Siege of Gravelines

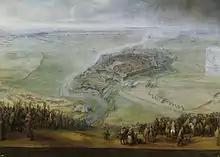
Siege of Gravelines 1644, by Pieter Snayers

A Artillery battery of 20 guns was constructed where the trenches met up, and began firing on 20th. Operations progressed slowly, the defenders repulsing four separate attacks before the French established themselves on the outer walls on 26 July. Under the rules of war, if the defenders surrendered once this happened, they could leave with their weapons and possessions; if not, they would be killed and the town sacked. With no hope of relief, and having held up the main French army for two months, the Spanish garrison 'beat the chamade' on 28 July, and received safe passage to Dunkirk. After nearly coming to blows over who should enter the town first, La Meilleraye returned to Paris, leaving De Gassion at Watten.